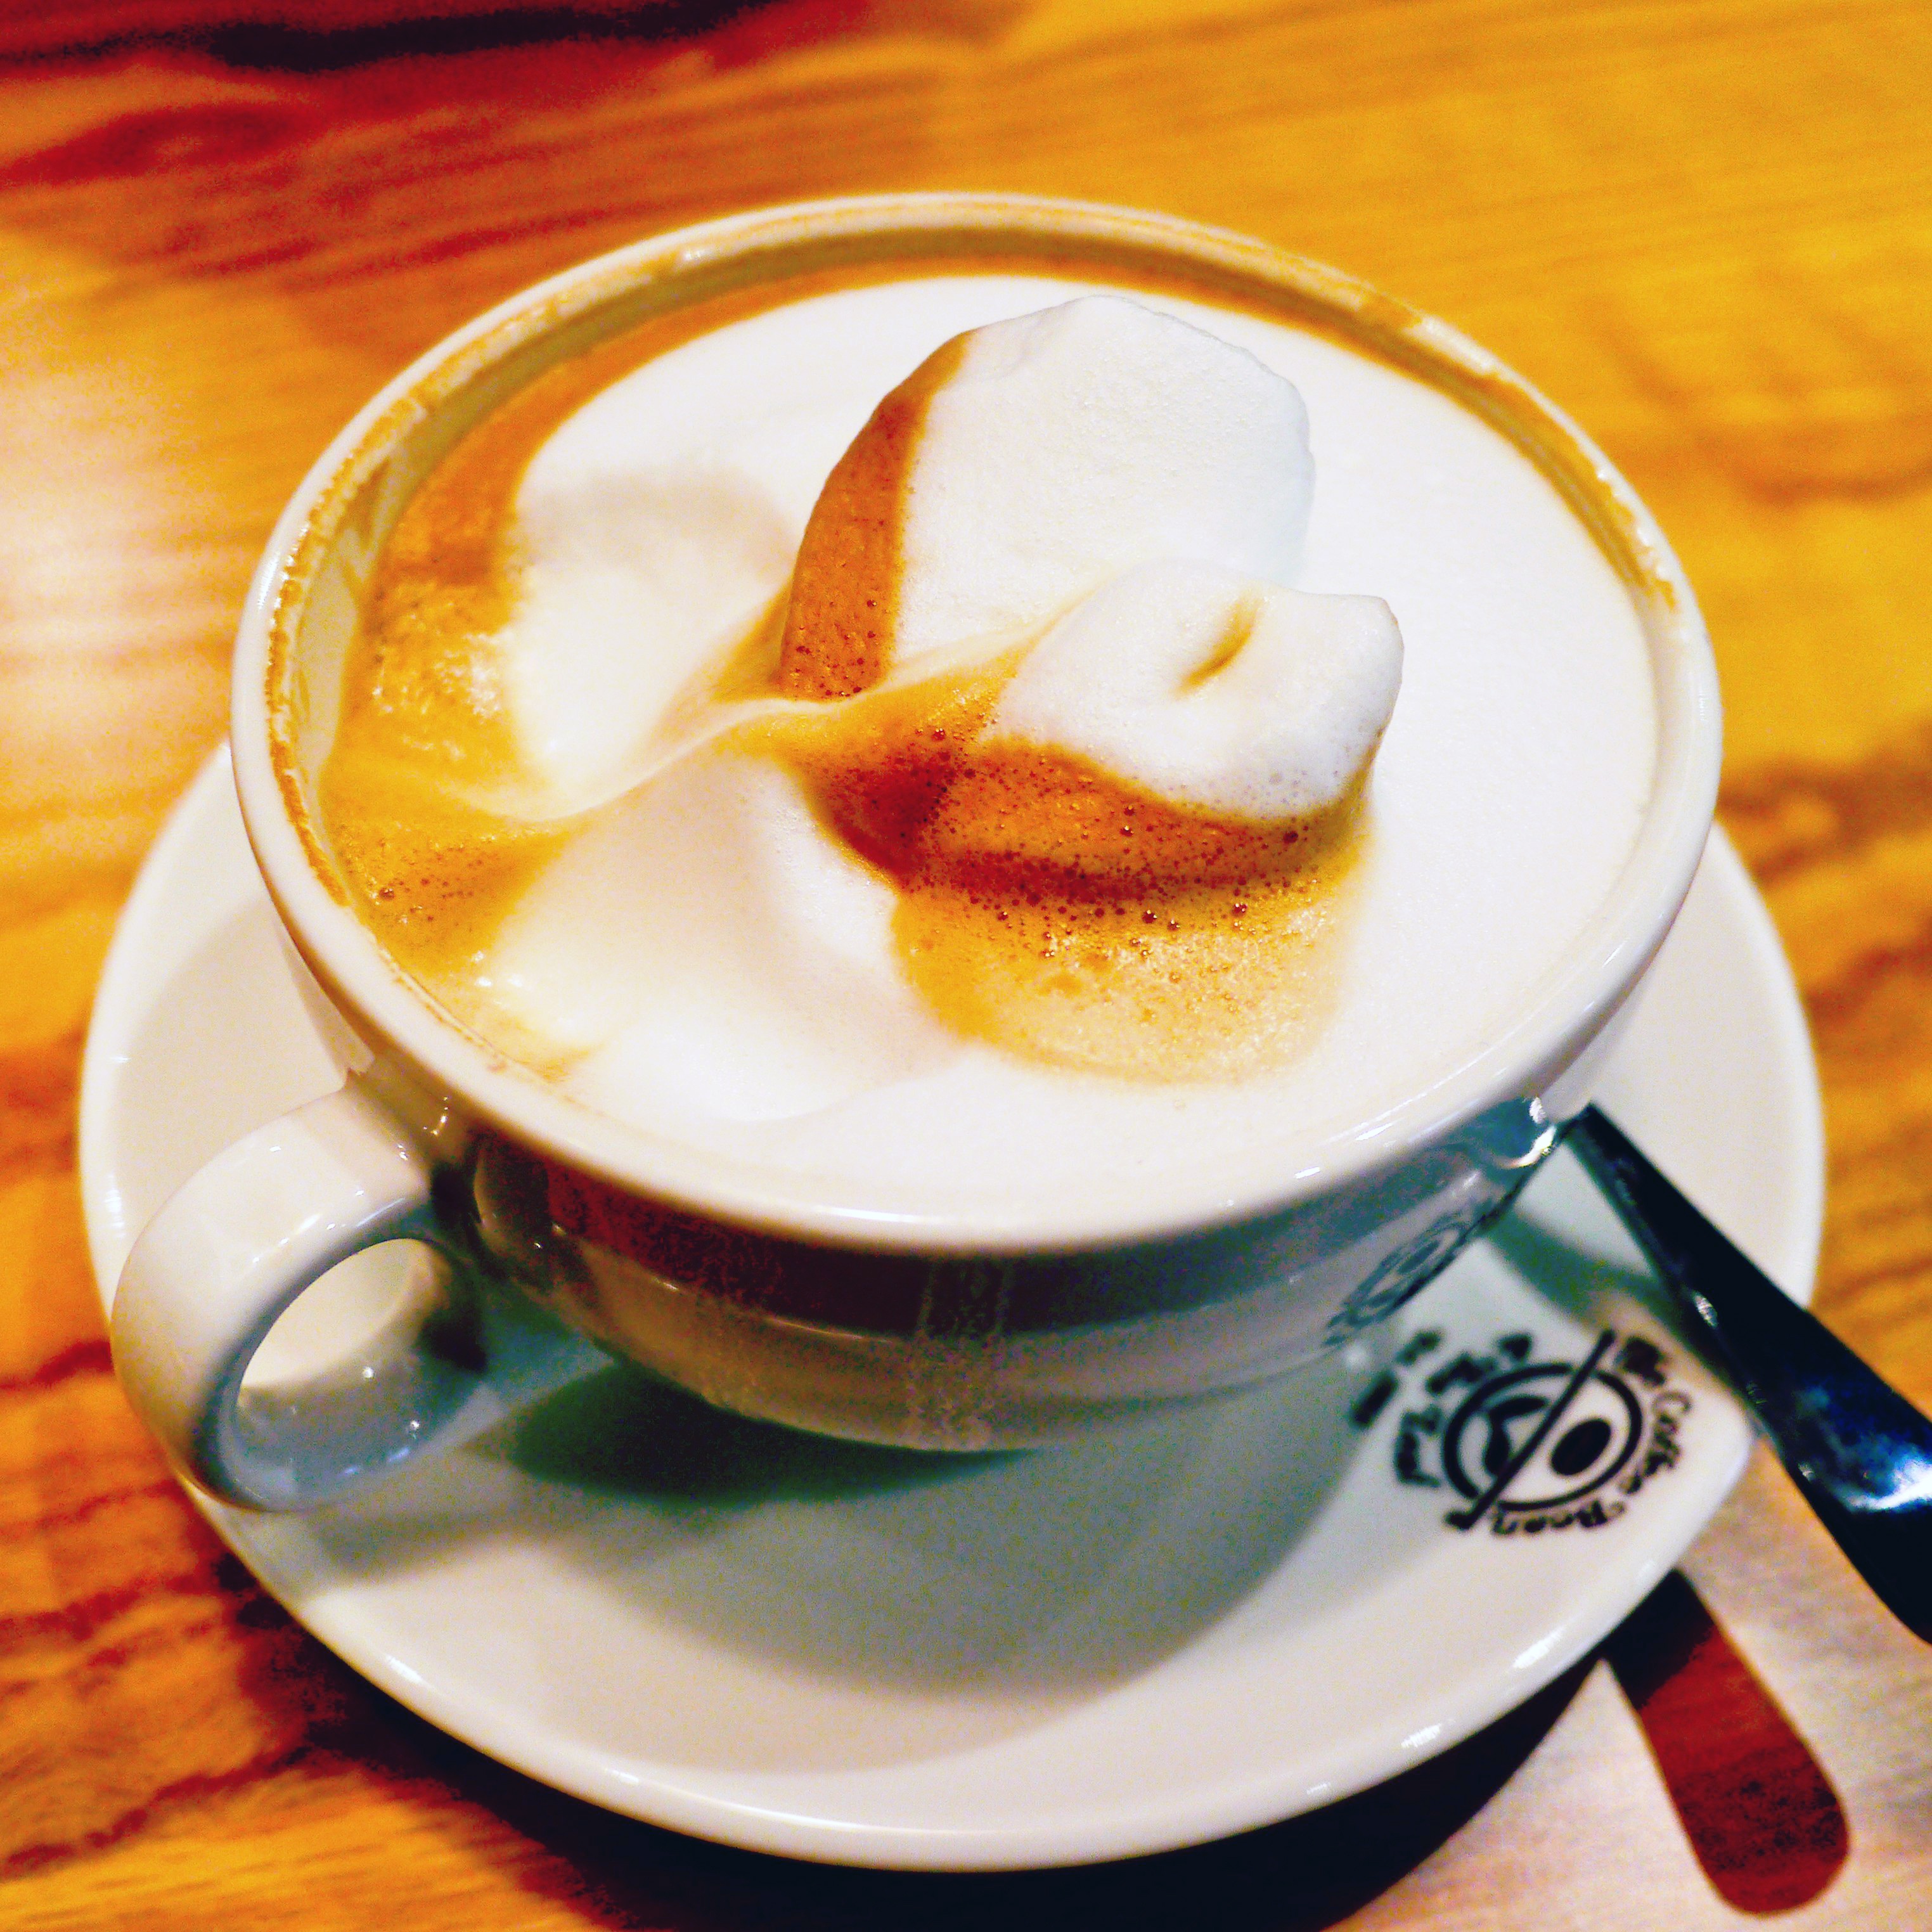
coffee, foam, cappuccino, dish, meal, food, produce, drink, breakfast, dessert, hart, flavor, caff macchiato